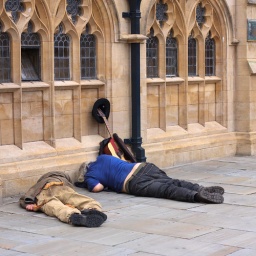
Two people sleeping on the floor outside the abbey in Bath in the middle of the afternoon.